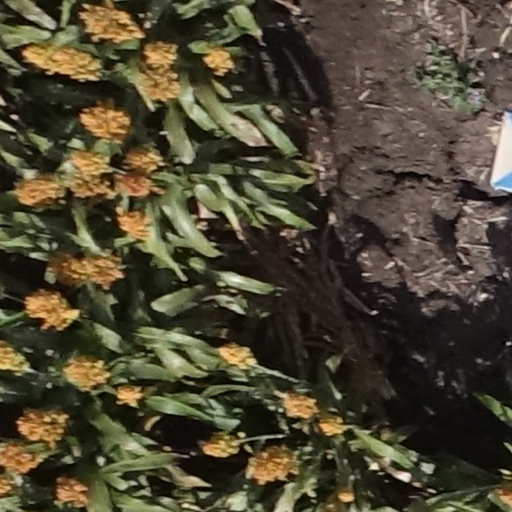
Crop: sorghum